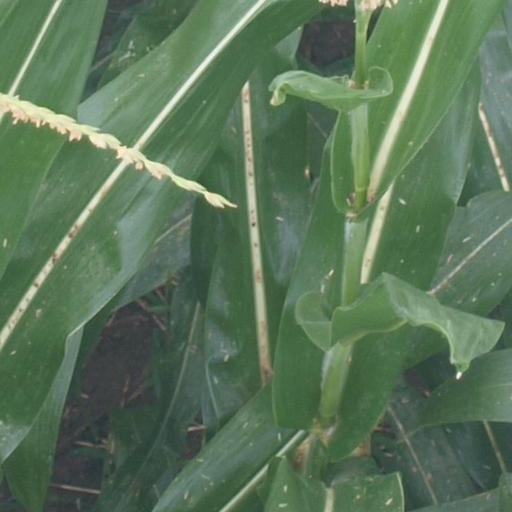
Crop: maize; corn